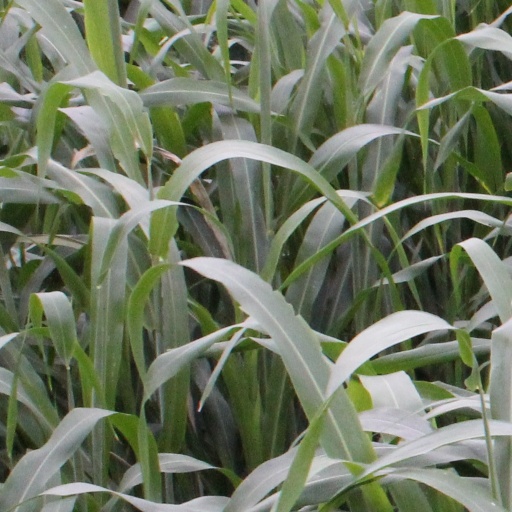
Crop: sorghum